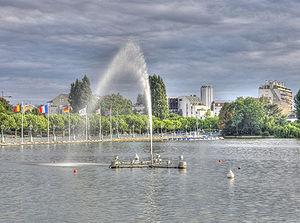
Le jet d'eau et la jetée du lac d'Enghien, Val-d'Oise, France. Photo HDR.
Le lac d'Enghien [lak dɑ̃gɛ̃] est un plan d'eau d'une superficie de quarante-trois hectares, situé en zone urbaine dans le département du Val-d'Oise à onze kilomètres au nord de Paris. Il est inclus en totalité dans le périmètre de la commune d'Enghien-les-Bains qui est née sur ses rivages au XIXᵉ siècle, à la suite de la découverte des sources thermales les plus sulfureuses de France. Le plan d'eau est issu d'un barrage aménagé au Moyen Âge au débouché d'un marécage, situé au fond de la vallée de Montmorency. Avec son cadre de verdure et son environnement résidentiel, il se distingue dans la banlieue nord de Paris.